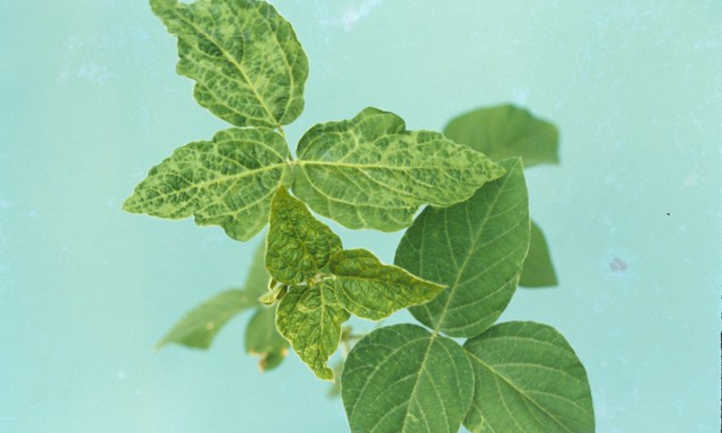
Plant: Bean
Disease: bean mosaic virus